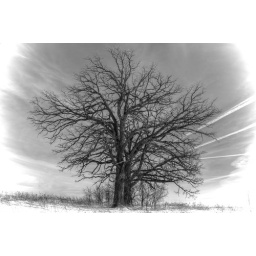
Oaks trees in one of Lake Co. Illinois beautiful forest preserves